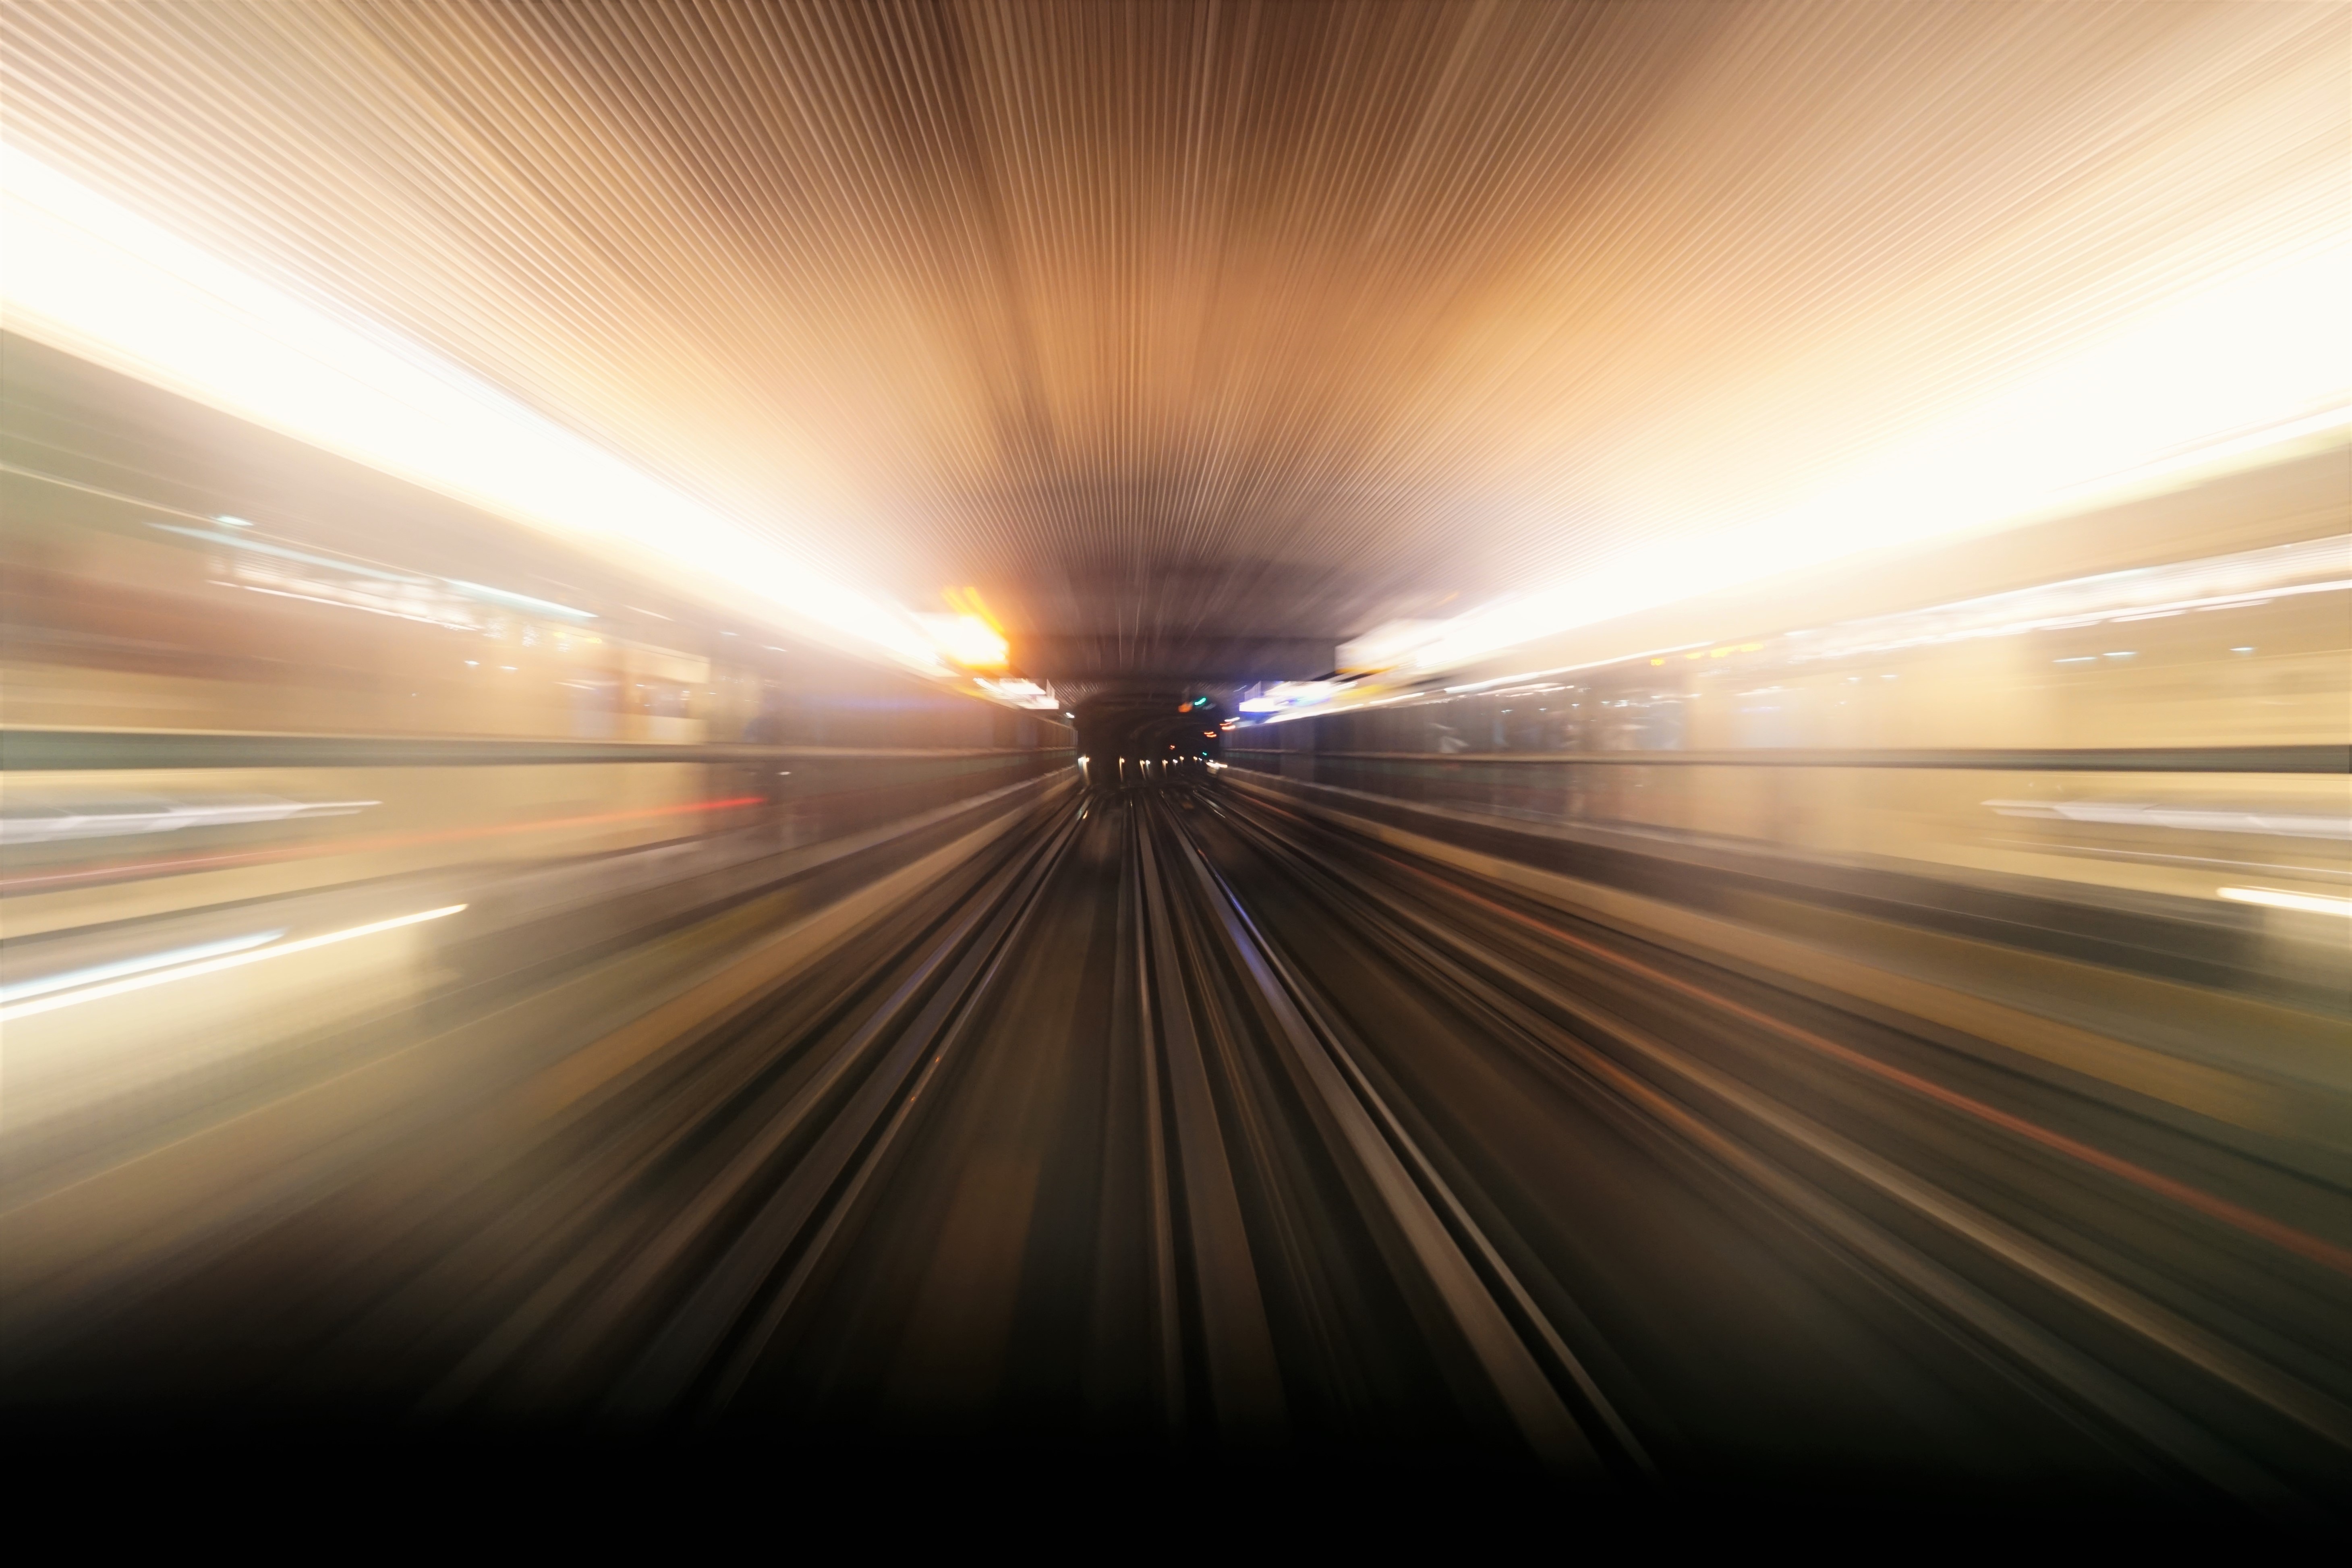
light, night, sunlight, highway, tunnel, darkness, infrastructure, symmetry